August Specht

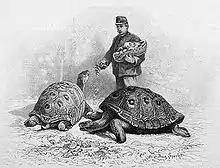

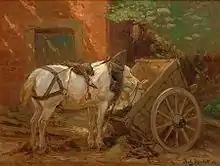

August Specht (1 August 1849, Lauffen am Neckar – 26 May 1923, Stuttgart) was a German natural history artist and painter.